Josef Madlmayer

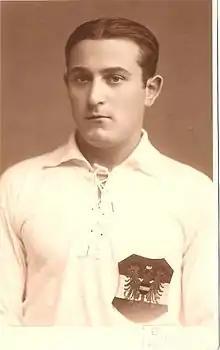
Josef Madlmayer, 1928

Josef (Franz) Madlmayer (10 April 1907 – 20 March 1945) was an Austrian international footballer.